Boisselot & Fils

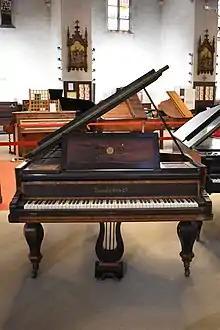
A Boisselot & Fils piano

Boisselot & Fils was a French piano manufacturing company established in 1831 in Marseille, France, by Jean-Louis Boisselot and sons, Louis-Constantin Boisselot and Xavier Boisselot. The rapid increase in the production capacity of the factory with 70 workers to 300 pianos per year from 1834 shows that father and son had prepared their case carefully. The constant expansion led in 1848 with 150 workers for the production of about 400 pianos a year. Highlighting this success, he was awarded with a gold medal at the French Industrial Exposition of 1844 (the 10th Paris Industrial Exhibition). Among other innovations Boisselot presented for the first time at the exhibition a mechanism by which individual notes and sounds were identified as Tonhalte or sostenuto pedal today.